William Gilpin (priest)

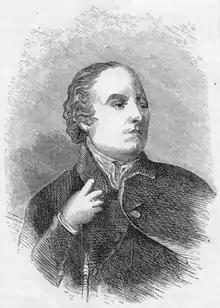
An engraving of Gilpin from 1869

William Gilpin (4 June 1724 – 5 April 1804) was an English artist, Church of England cleric, schoolmaster and author. He is most notable as a travel writer and as one of those who originated the idea of the picturesque.